Jan Kasl

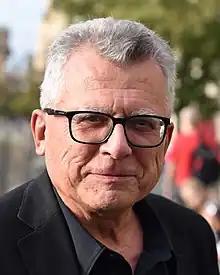
Jan Kasl (2022)

Jan Kasl (born 31 December 1951) is a Czech architect and former politician who served as the Mayor of the City of Prague from 1998 to 2002, and who led the European Democrats from 2002 to 2006.